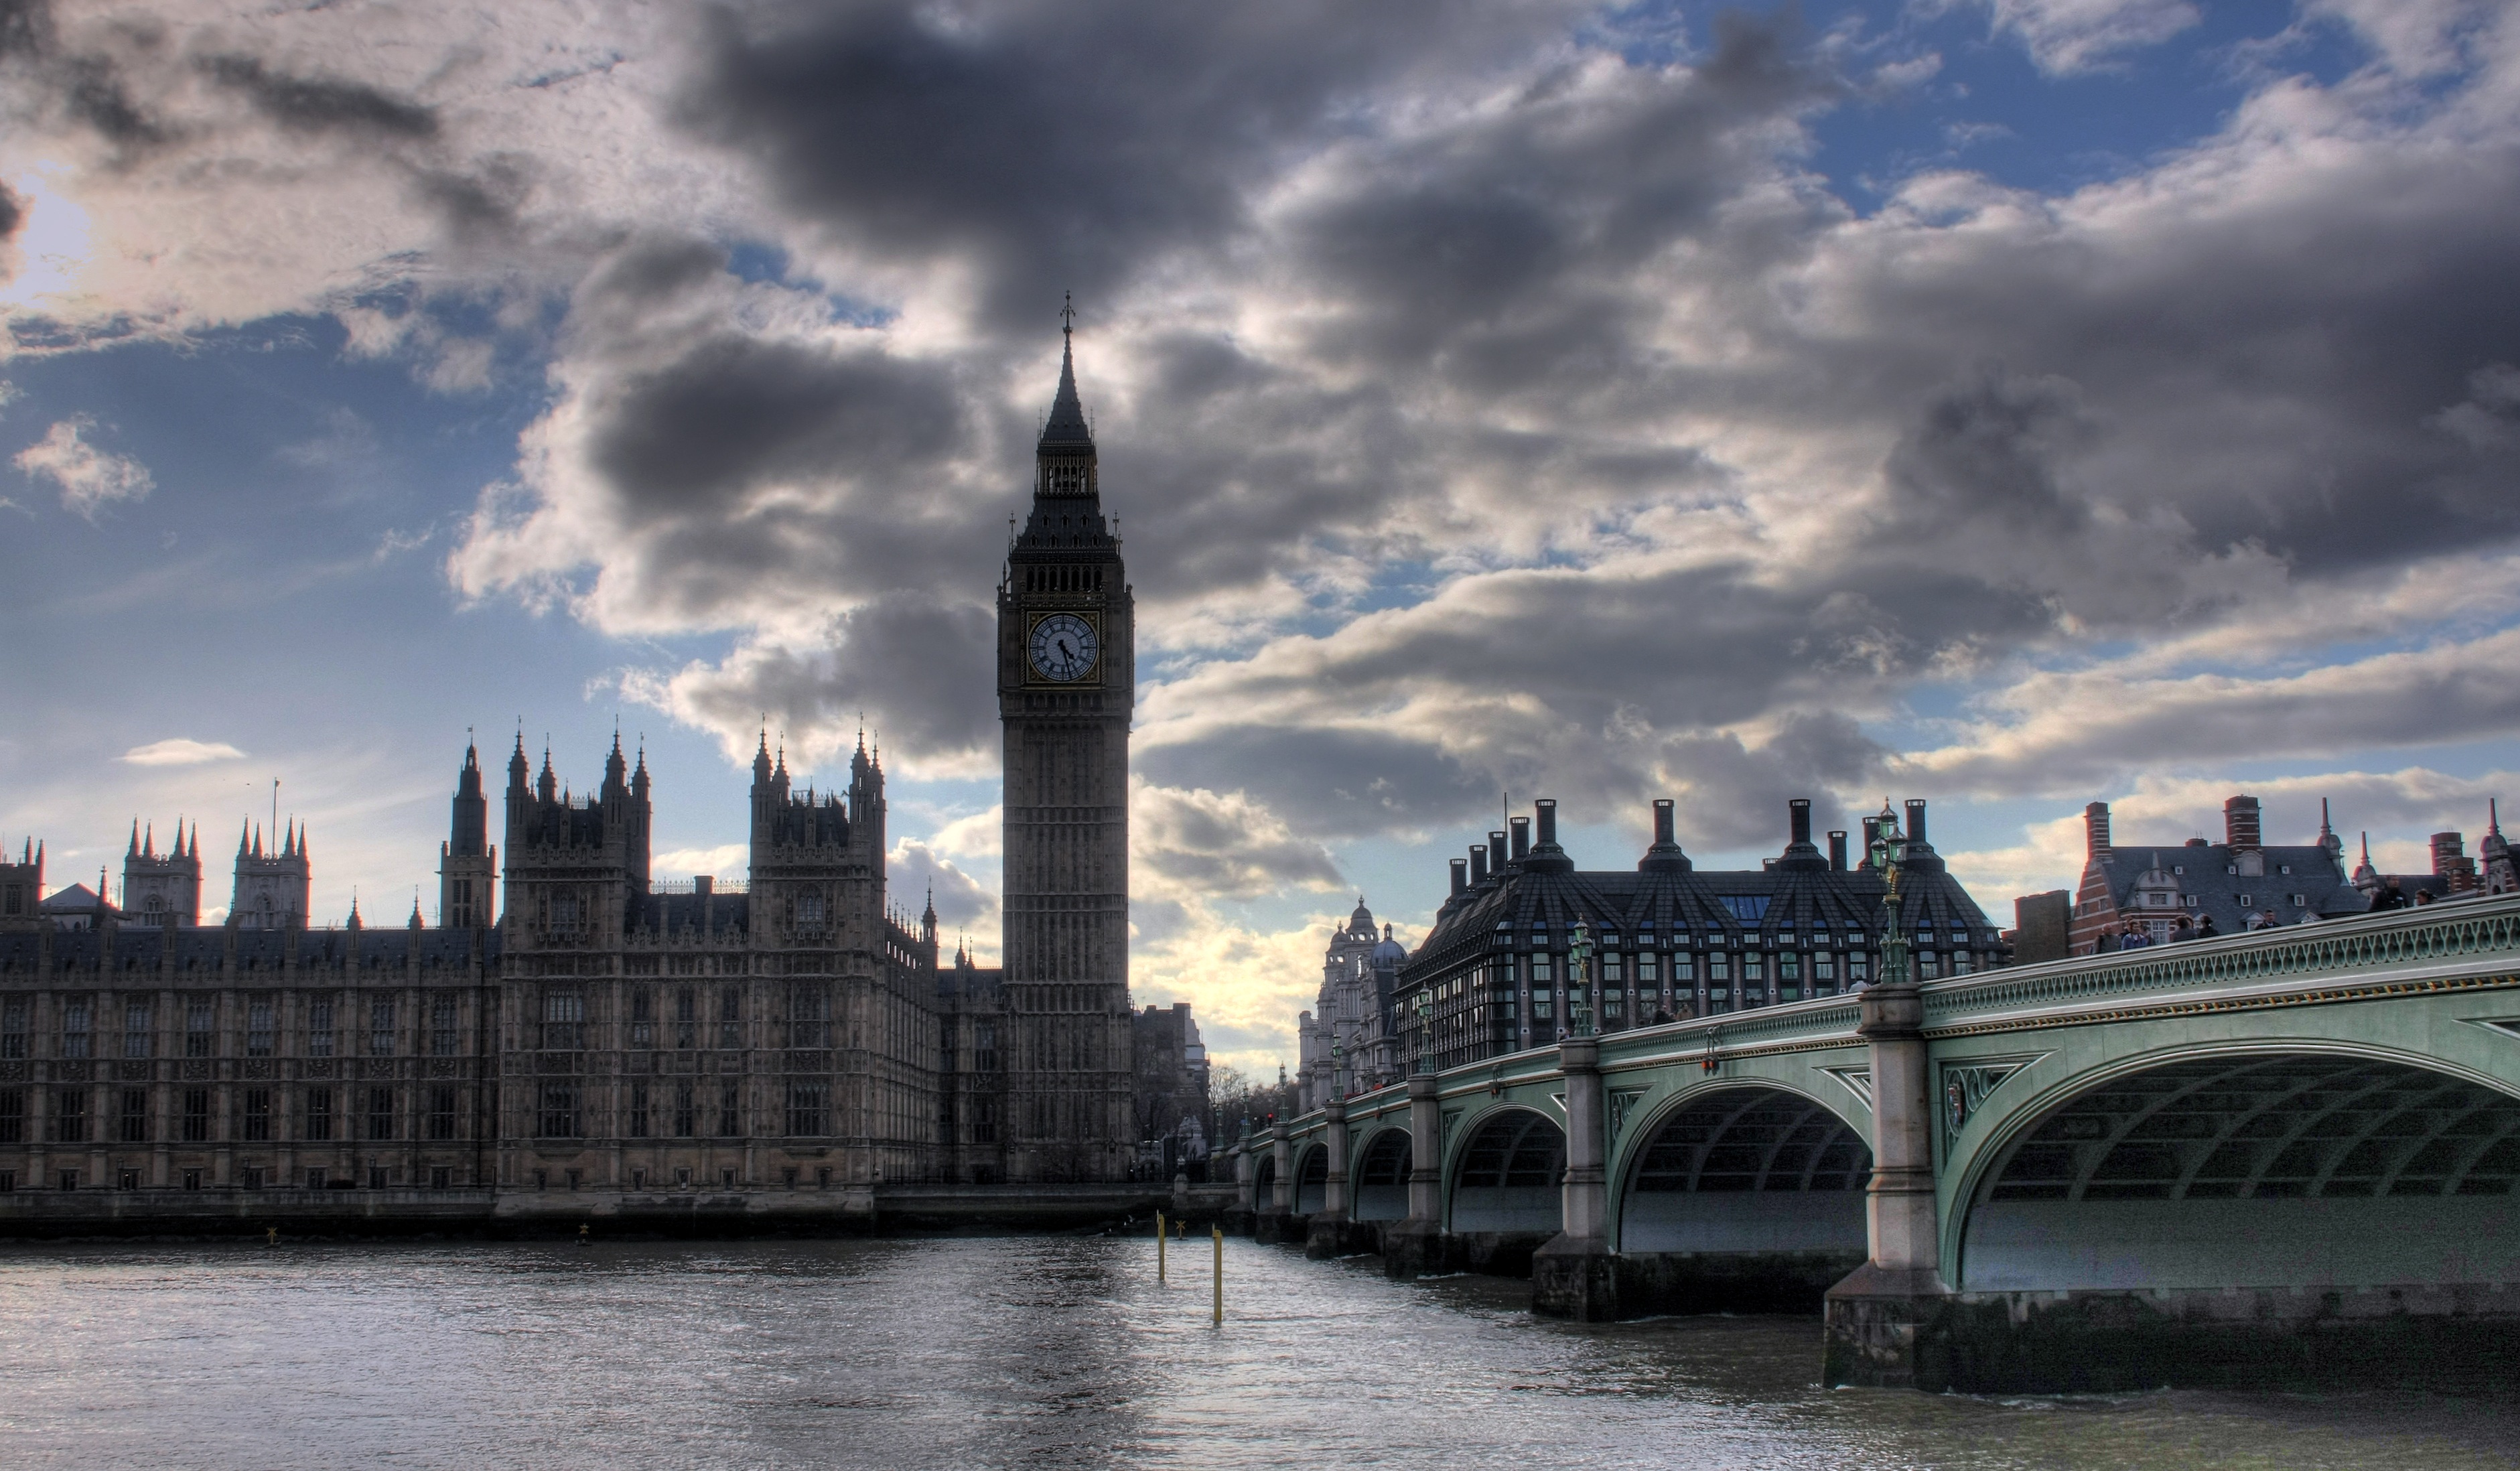
architecture, bridge, skyline, clock, building, city, river, cityscape, dusk, reflection, tower, landmark, big ben, uk, london, parliament, british, history, britain, government, westminster, icon, thames river, human settlement